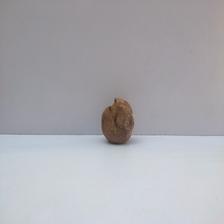
Size: Spoiled